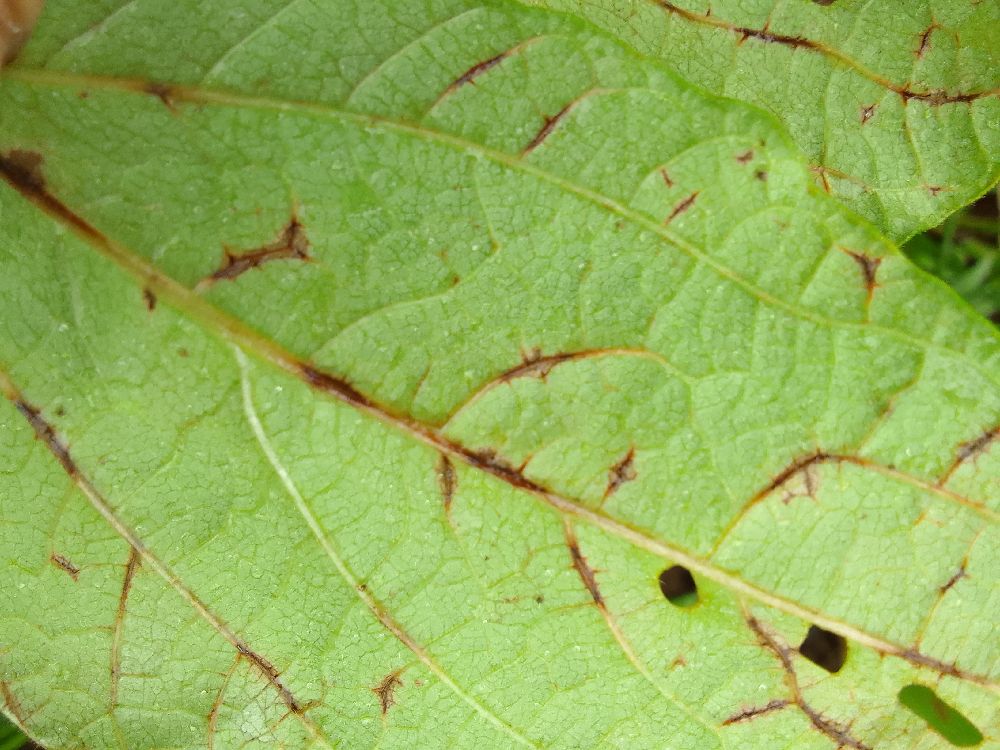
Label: anthracnose